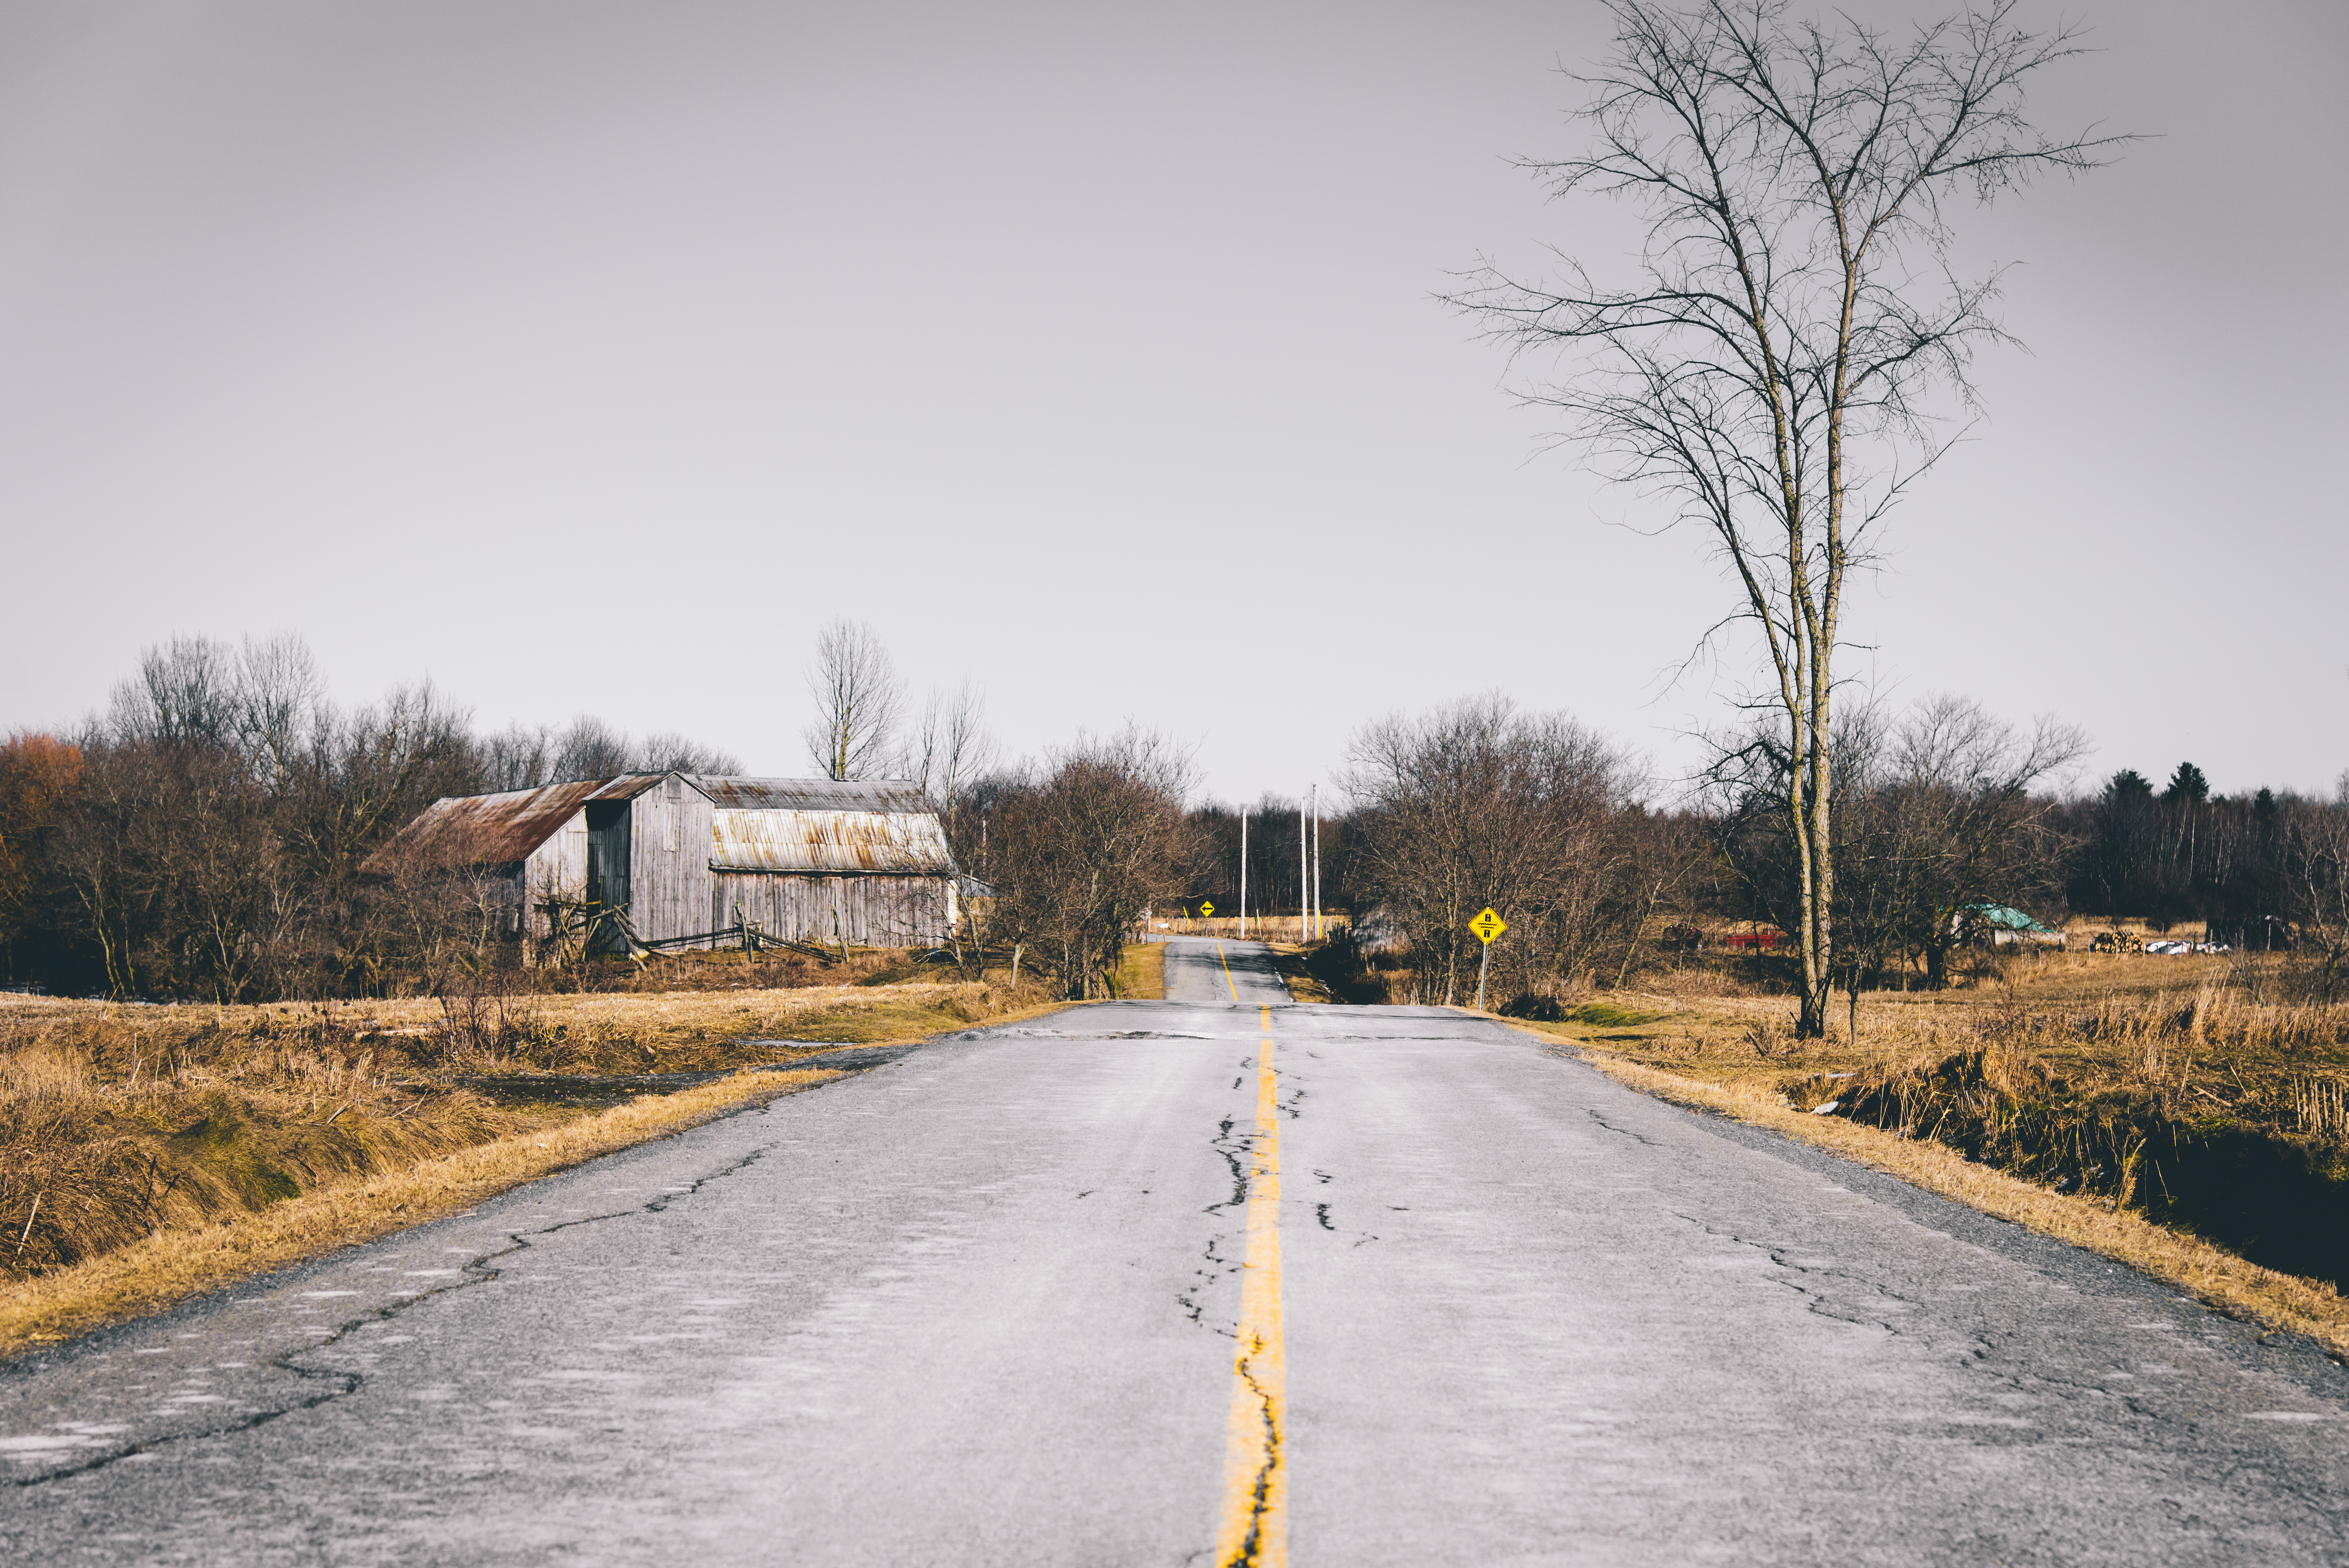
landscape, tree, snow, winter, road, morning, highway, barn, asphalt, transport, rural, autumn, lane, season, waterway, farm building, infrastructure, rural area, road surface, residential area, atmospheric phenomenon, woody plant